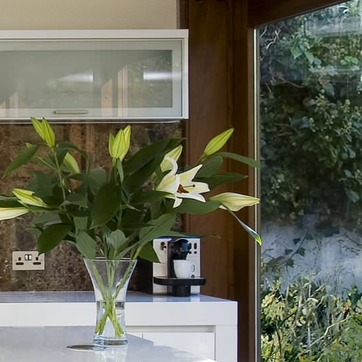
Material: foliage